Agarathos Monastery

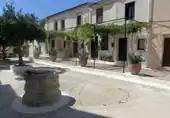
The courtyard with the whell and some monk's cells

Agarathos is one of the oldest monasteries in Crete but its exact date of establishment is not known. Most probably, it was established during the second Byzantine period and originally belonged to the Kallergis family. According to tradition, it received its name from a Jerusalem sage bush ("agarathia" in the Cretan dialect), under which an old icon of Virgin Mary was found. The earliest written reference to the monastery dates back to 1532 and the Venetian period. During that time, Agarathos was a very wealthy monastery, with many of its monks originating from Kythira. During the Ottoman occupation of Crete, the monastery often served as a local revolutionary center and suffered several retaliatory attacks as a result. Several important figures, among which Cyril Lucaris, Meletius Pegas, Joseph Bryennios, Gerasimos Palaiokapas and Theodore of Alexandria, have been enrolled as monks at Agarathos.